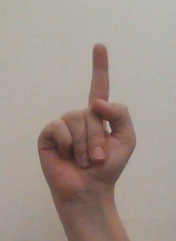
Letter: bb